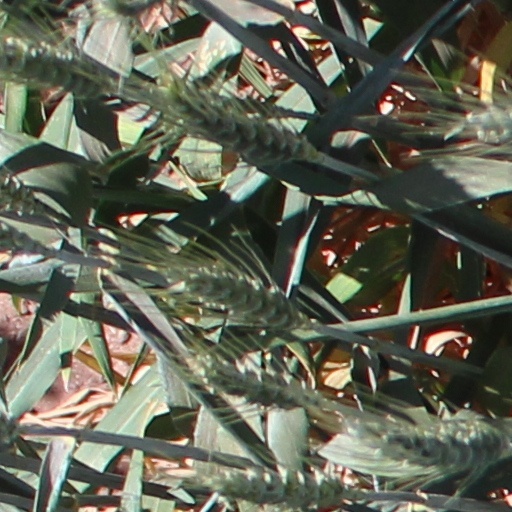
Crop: wheat